Dun Guaidhre

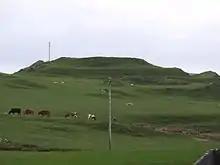
Dun Guaidhre

Dun Guaidhre, also known as Dùn Ghùaidhre, is an Iron Age fort southwest of Kilmeny, Islay, Scotland. It is protected as a scheduled monument.